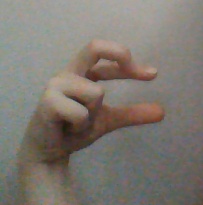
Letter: thal